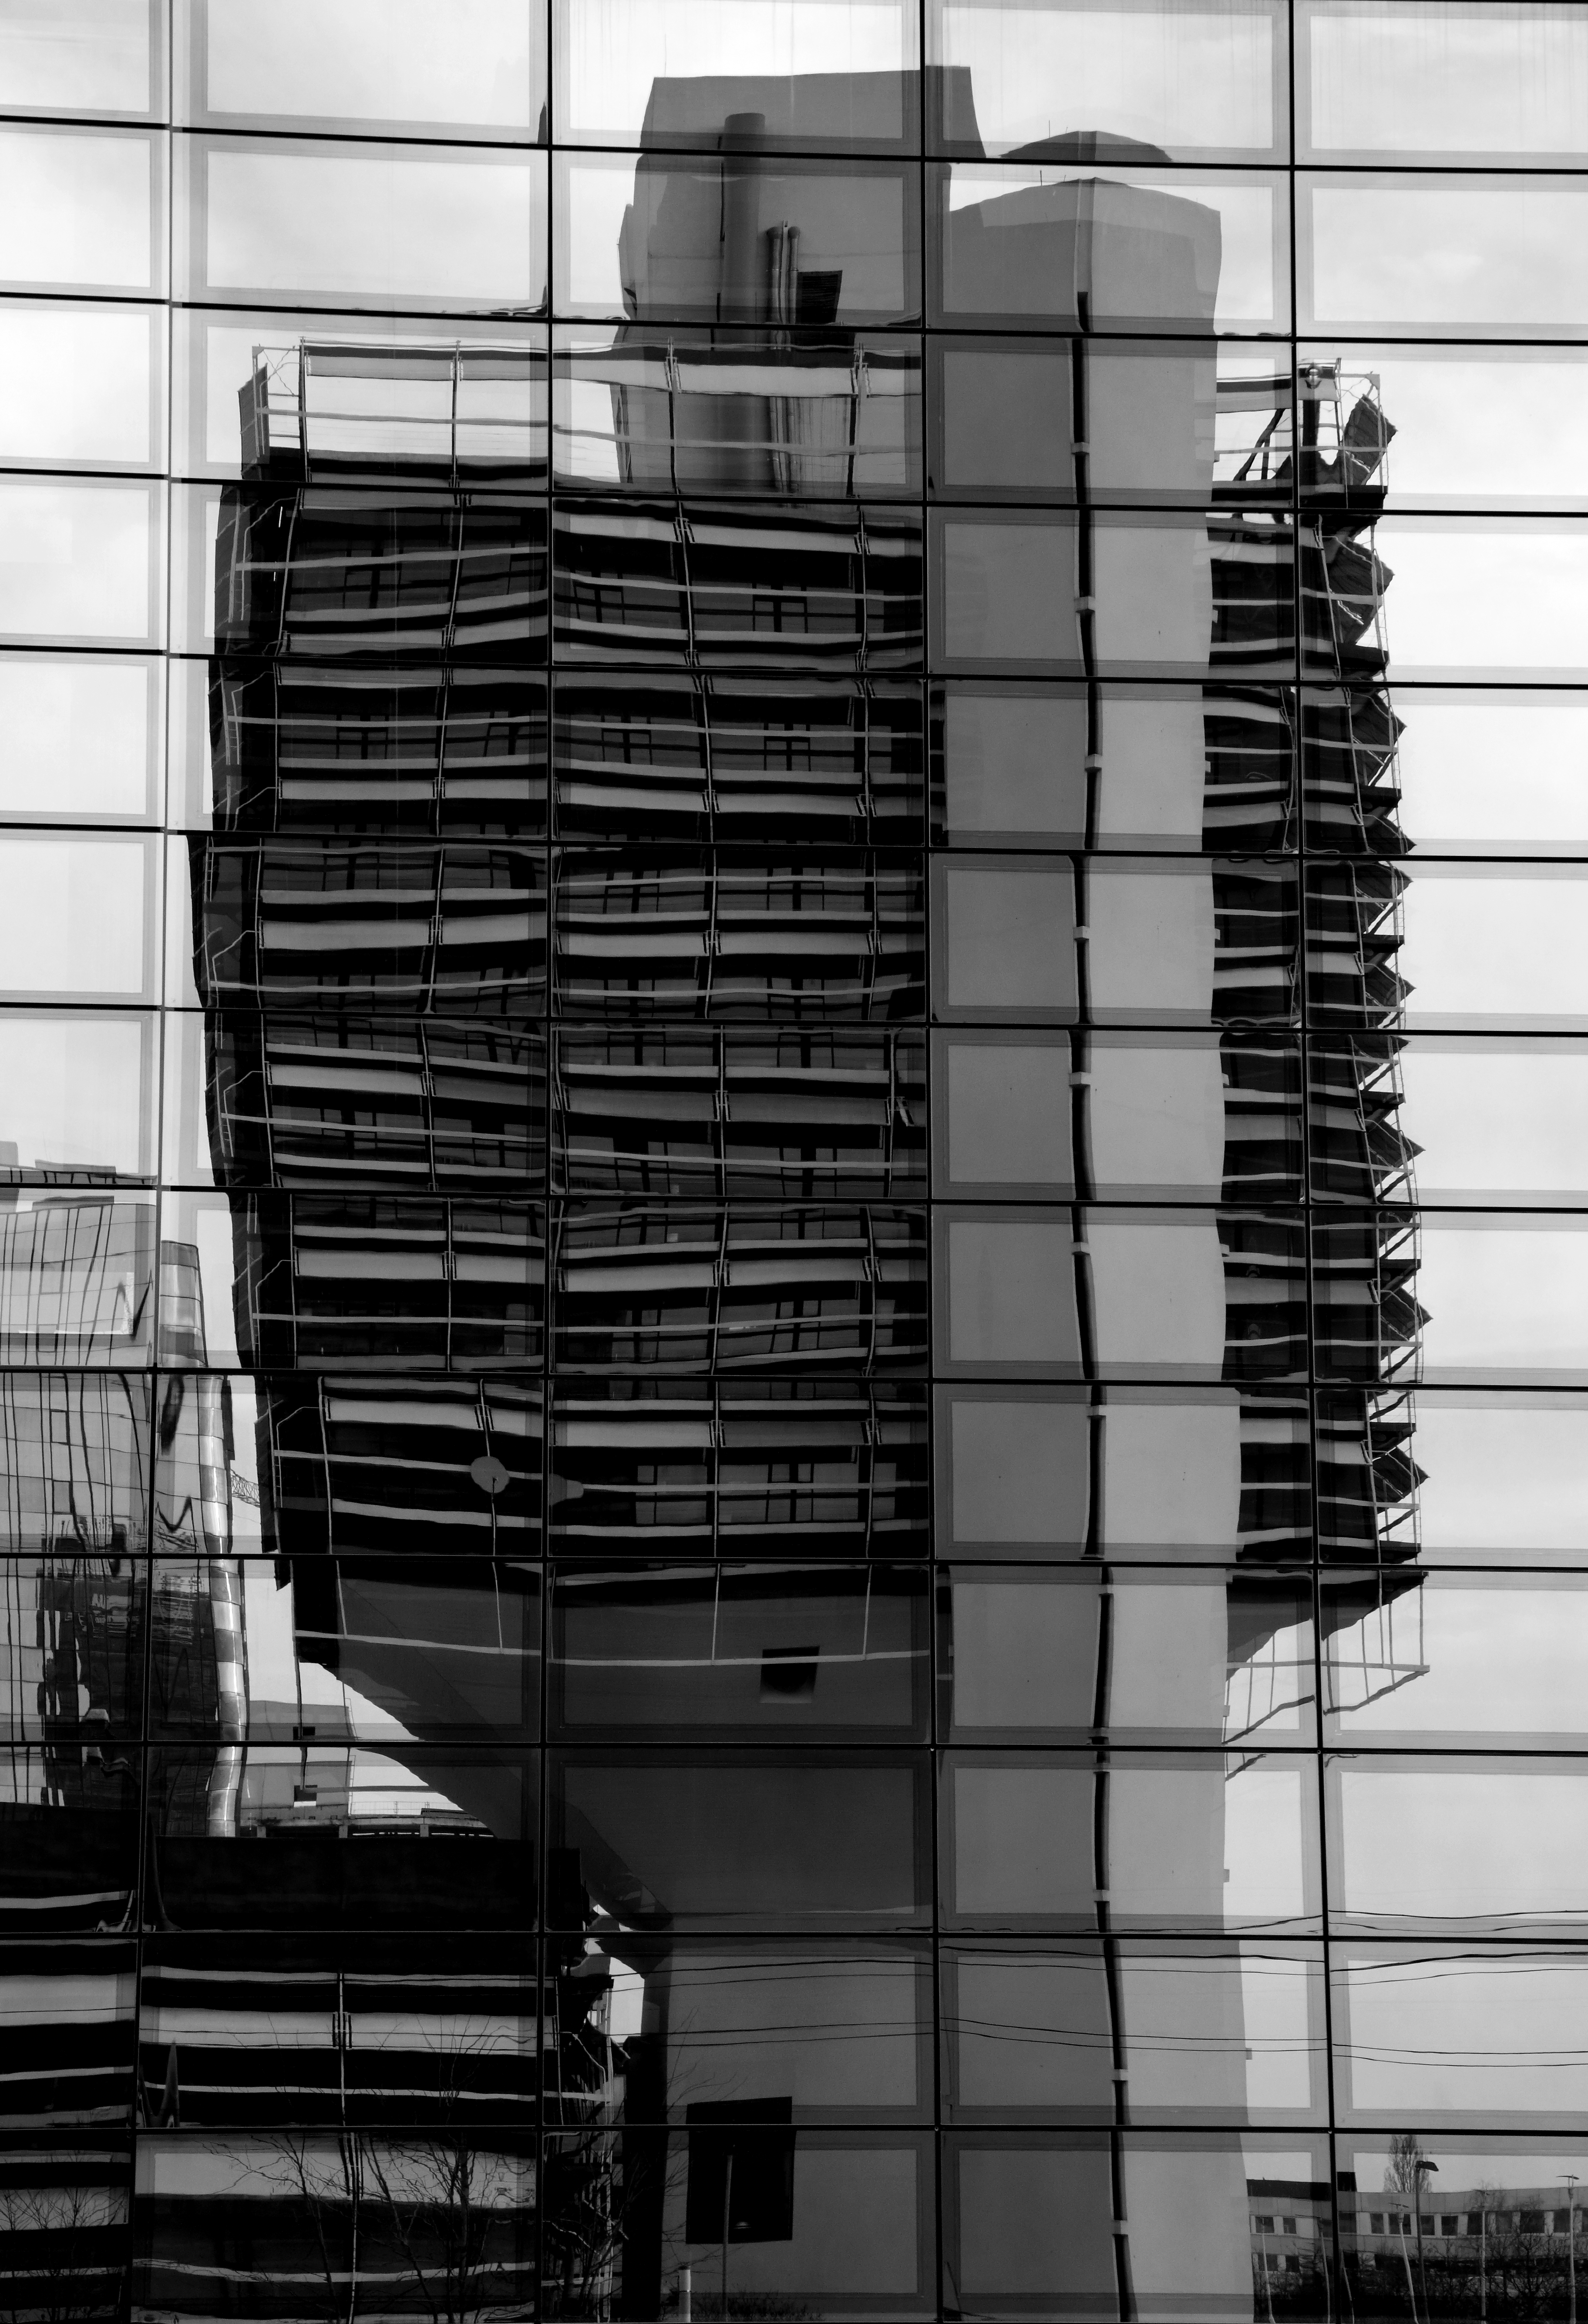
black and white, architecture, white, window, building, skyscraper, line, reflection, facade, industry, black, monochrome, tower block, interior design, bw, blackandwhite, blackwhite, windowpane, design, symmetry, mirror, germany, alemania, allemagne, fenster, sw, schwarzweiss, spiegelung, reflektion, reflexion, spiegel, shape, frankfurtmain, frankfurtammain, frankfurtam, frankfurtamain, germania, hesse, hassia, hessen, fensterscheibe, frankfurt, schwarzweissfotografie, schwarzweif, schwarzweiffotografie, geb ude, pane, olivetti, egoneiermann, olivettiturrm, olivettitower, olivettihouse, urban area, monochrome photography, window covering